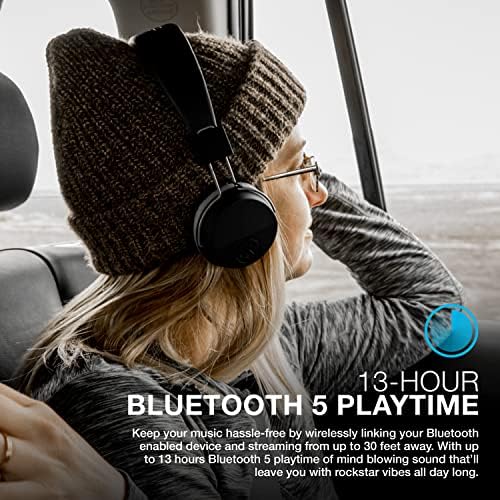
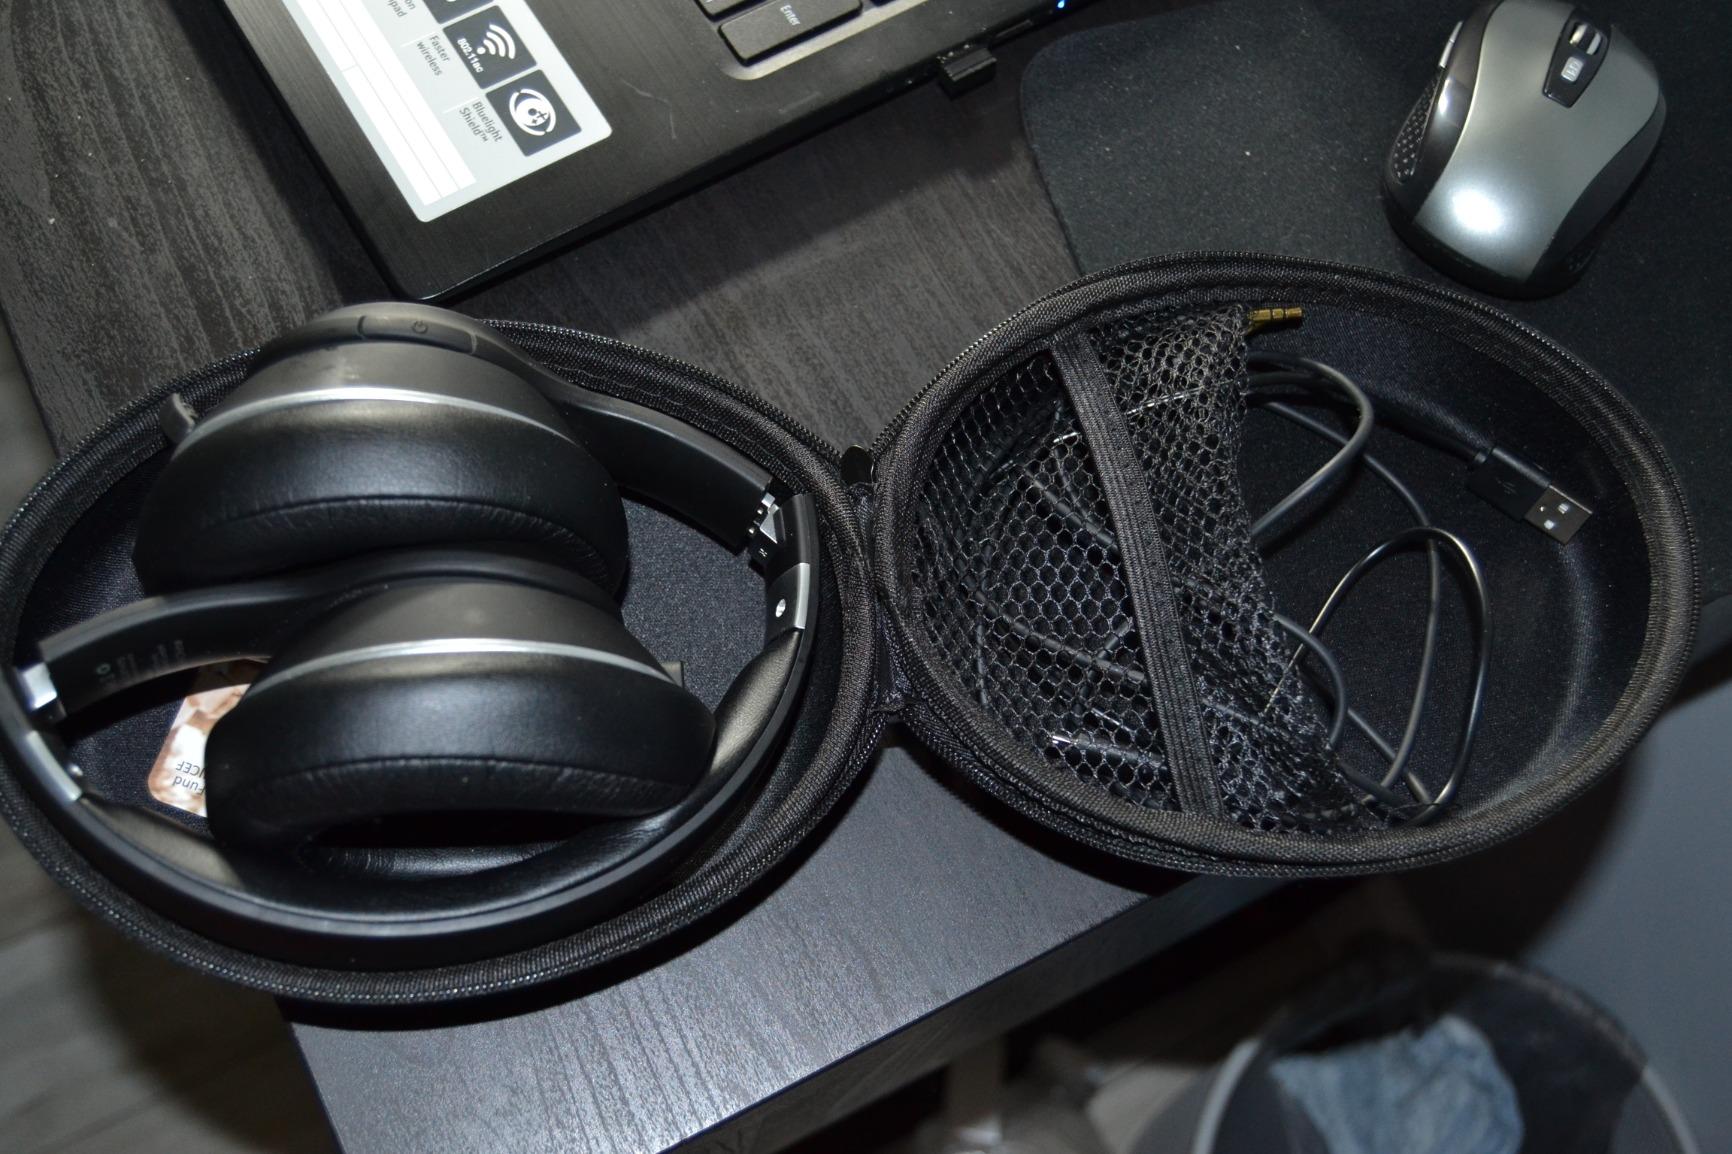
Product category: headphones
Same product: no